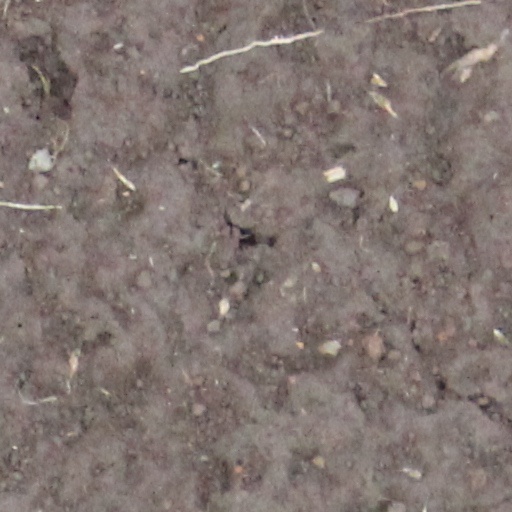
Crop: wheat